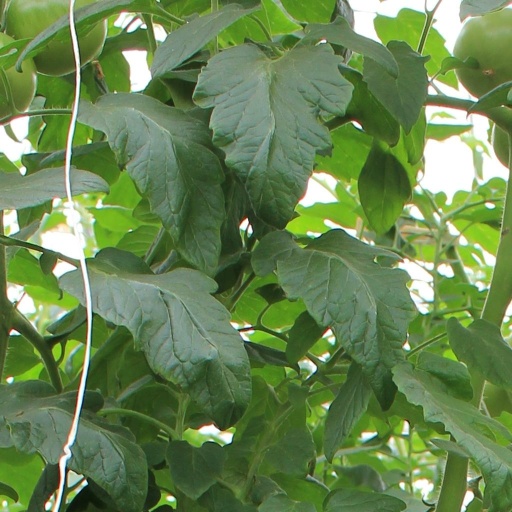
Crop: tomato